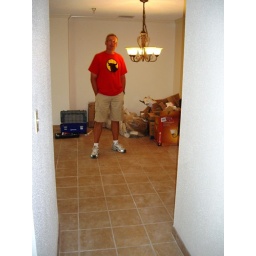
Here is Ron standing on the tile in the newly formed dining room.